Francis Imbard affair

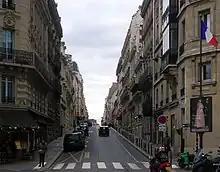
General view of rue Copernic in Paris (16th arrondissement), Francis Imbard's home at no. 50.

Francis Imbard lived in a large apartment, occupying the entire 5th and top floor of a building at number 50, rue Copernic, in the 16th arrondissement of Paris.